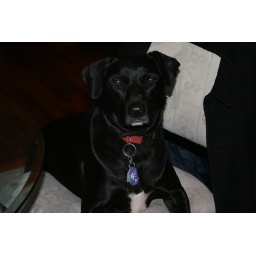
18/365 - 3/9/09. Jazzie sitting in the kitchen chairs hoping to get some left over pot roast.